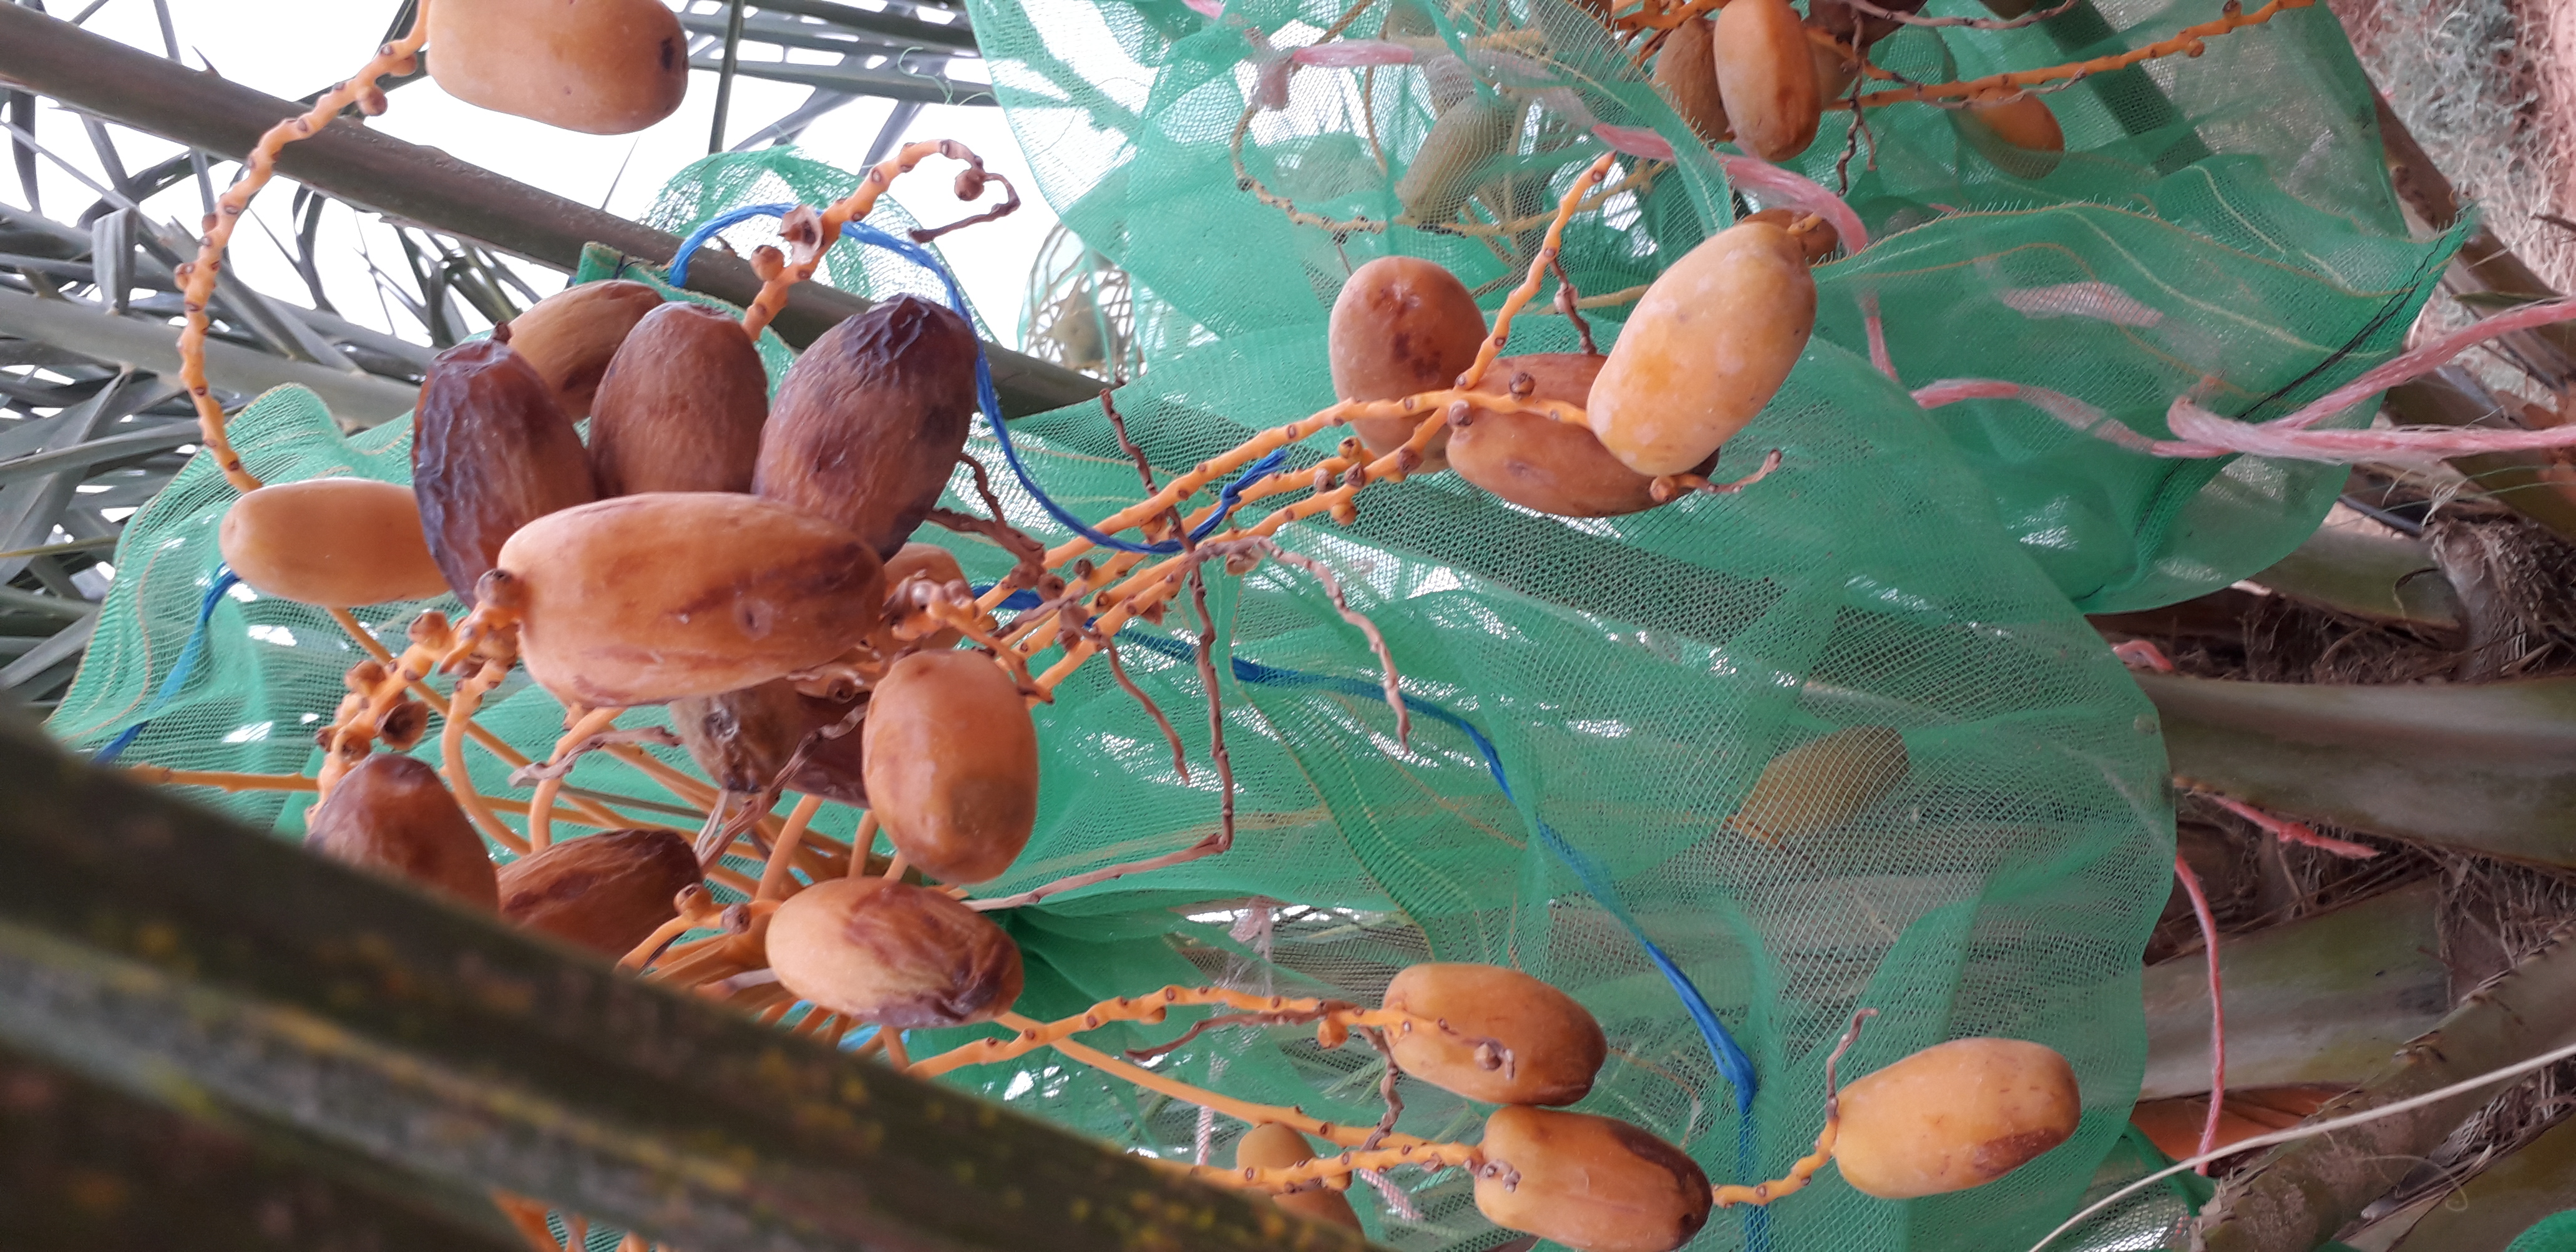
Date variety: Boumajhoul